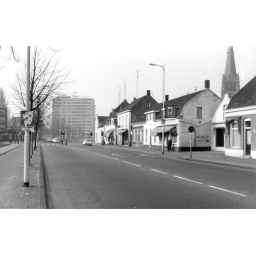
Leenderweg, nog dichter bij de splitsing en nu komt de Joriskerk ook in beeldfoto door WL van Beers